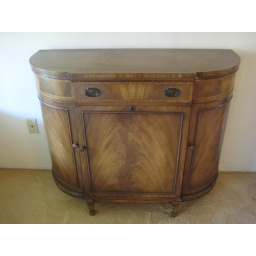
Side board / bar with crystal cut glasses in three sizes - closed view